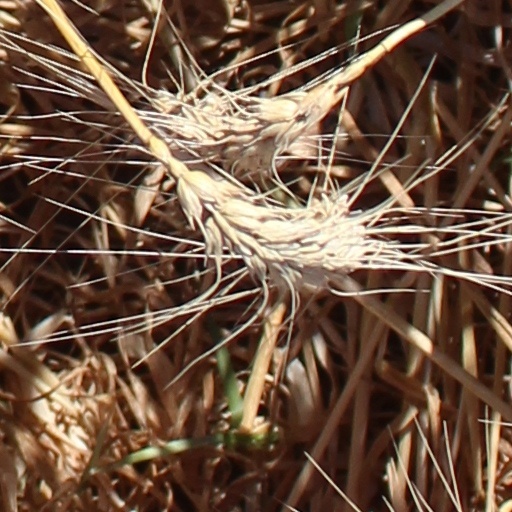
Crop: wheat